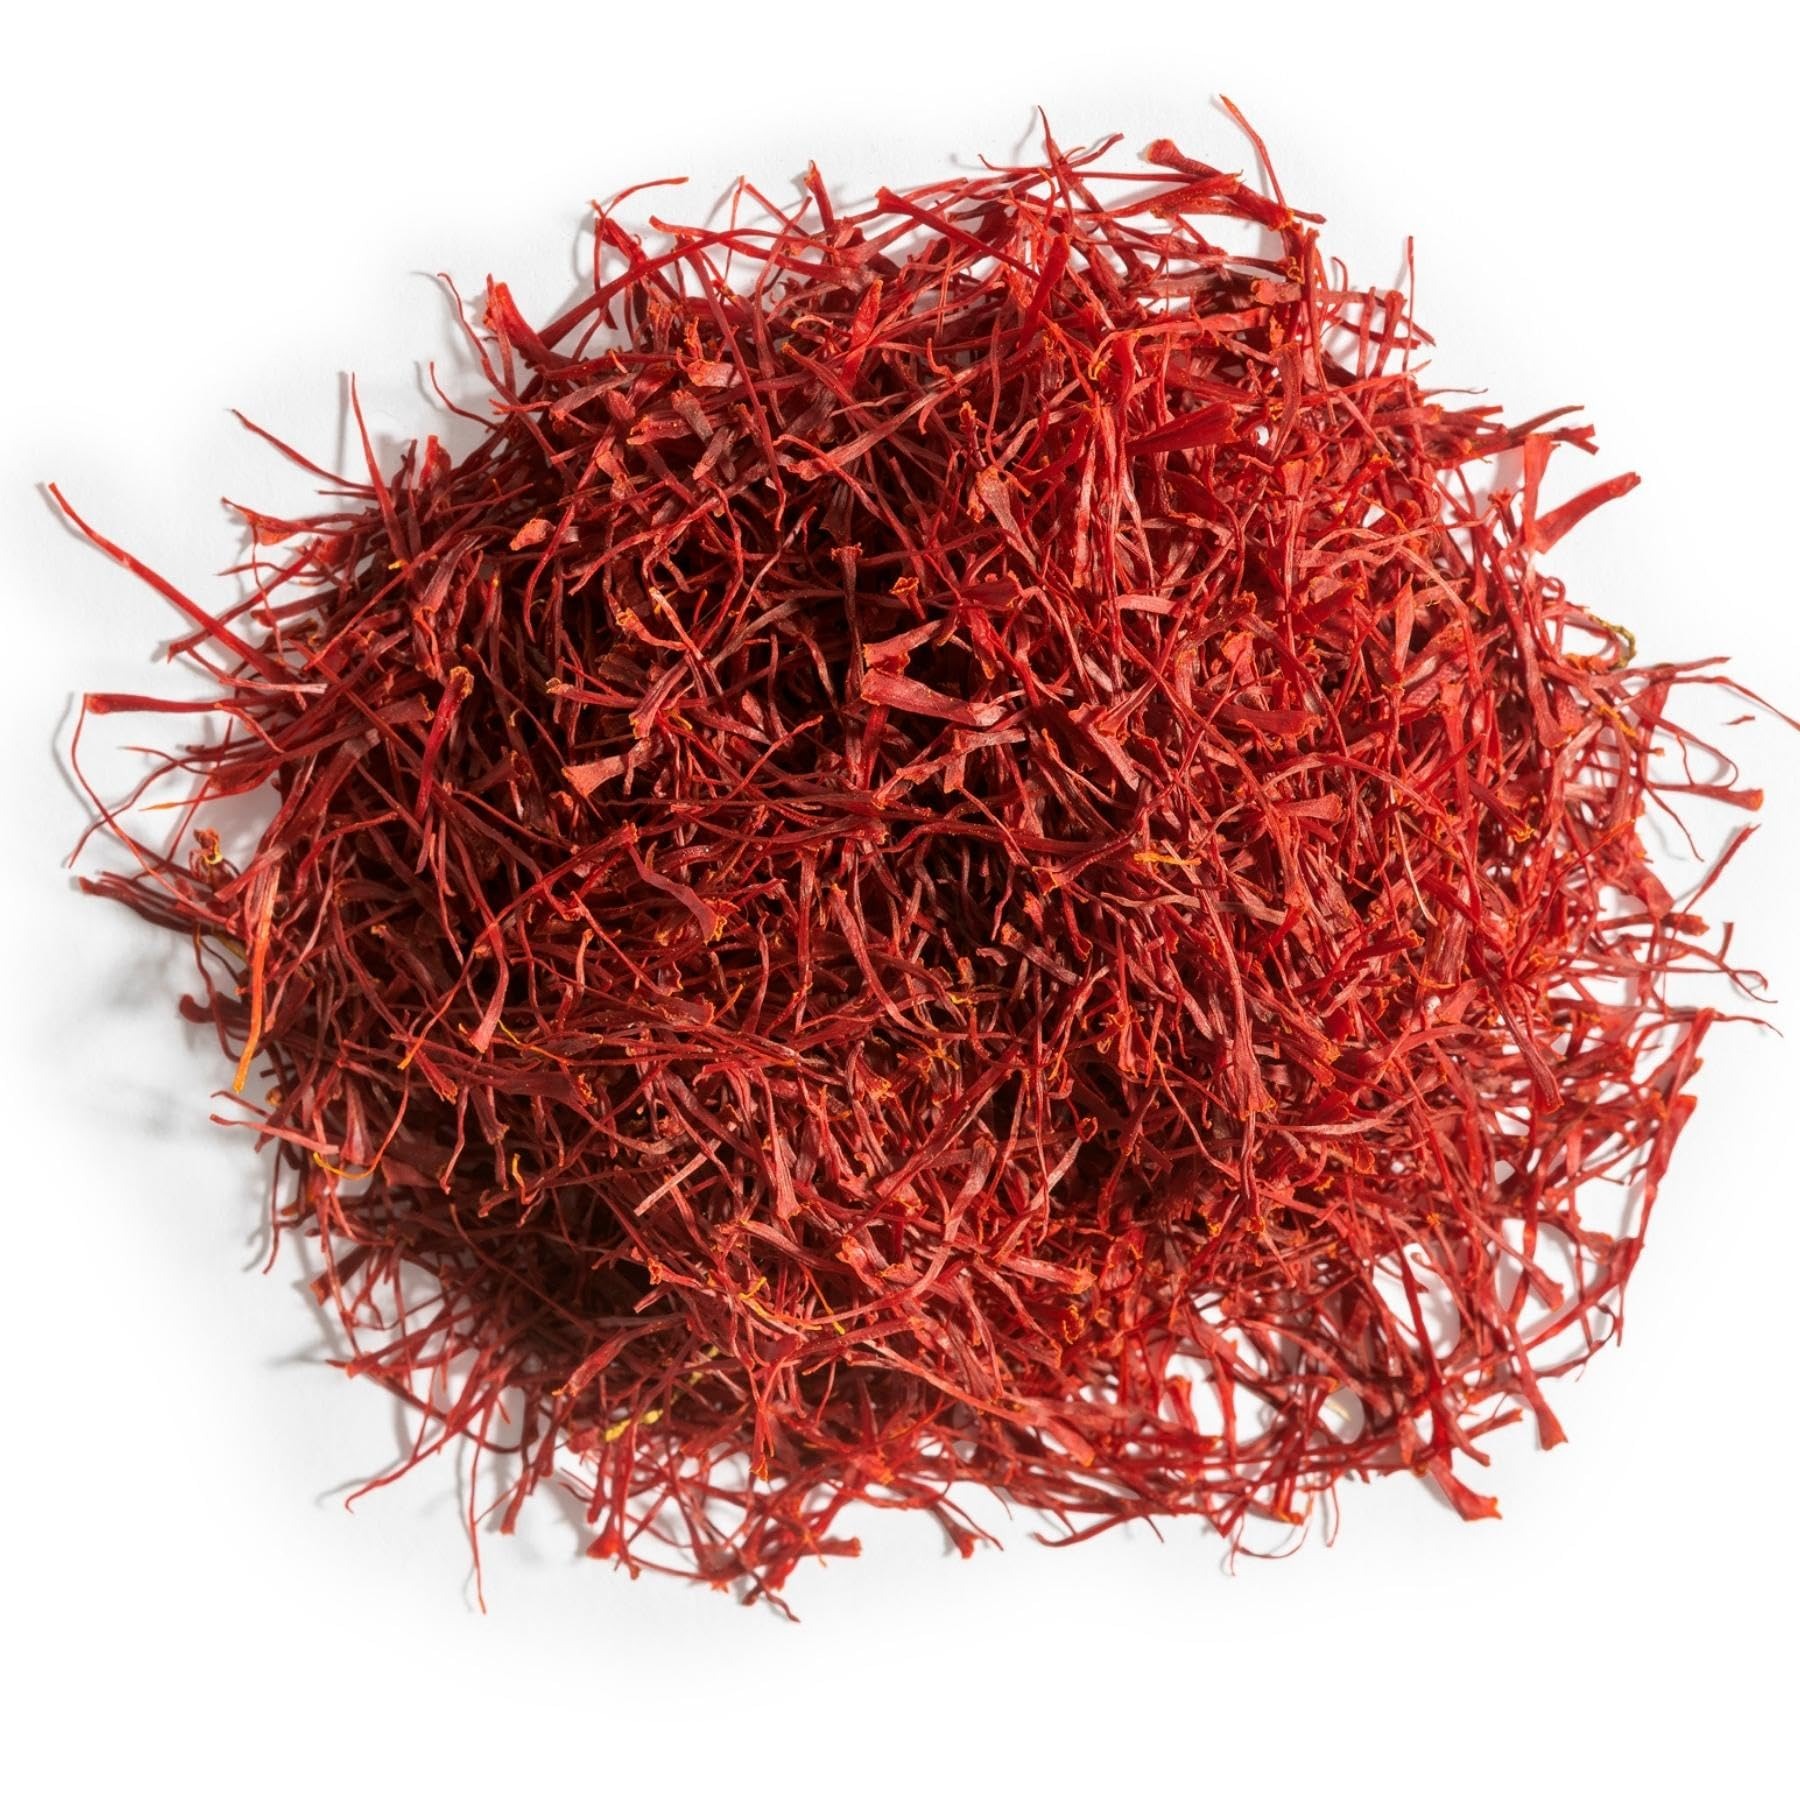
Item Name: Persian Saffron Spice from Afghanistan by Slofoodgroup, Premium Quality Saffron Threads, All Red Saffron filaments for cooking, tea, Baking and More, Grade 1 Quality 1 Gram
Bullet Point 1: Highest Quality Persian Saffron Threads, Negin Grade Saffron. Slofoodgroup Saffron is a Family-Owned and Operated business with a wealth of experience Saffron, flavors and find spices.
Bullet Point 2: Pure Saffron Stigmas that are Naturally Grown, Non-GMO, and Hand Harvested in Afghanistan. Afghanistan Safron is said to be superior to Spanish, Indian, Keshmiri and ALL Other Types of saffron from around the world. The warm middle eastern sun, well drained soil of the land that is rich in matter give way to ideal conditions for growing saffron.
Bullet Point 3: The right saffron for all your Cooking needs, such as Persian Rice, Paella, Risotto, Golden Milk, and Teas. Saffron is said to have many benefits in a variety of applications such as consuming as a tea or It can be ground into powder form for use in saffron extract supplements or wholstic purposes.
Bullet Point 4: Slofoodgroup Saffron contain no waste or white styles that reduce the quality or add to cost. Our saffron is an all natural alternative to add flavor to many dishes. Kosher certifided and third-party labrotoy tested for authenticity. Let Slofoodgroup provide you with the flavors you are looking for
Bullet Point 5: Premium Persian saffron are all red filaments, Poushali Negin Grade A Saffron, We Guarantee you will love or it or we will be more than happy to help, send us a message
Product Description: Slofoodgroup Afghan Saffron a premium saffron that is pure, natural and full of flavor. This listing is for Genuine Negin A Saffron. Saffron from Slofoodgroup is the highest grade of saffron spice available. Saffron the world’s most expensive spice is hand cut all red filaments from the saffron flower Crocus sativus. Harvested once a year and naturally grown naturally our saffron is fresh. The spec for this product is ISO standard 259-2 for crocin coloring count at 255, safranal 37 and picrocrocin of 97. Our saffron threads are all red filaments that are deep in crimson red for rich coloring. This grade of saffron is great for use in kitchen, industrial and other applications.
Value: 0.0353
Unit: Ounce

Price: 8